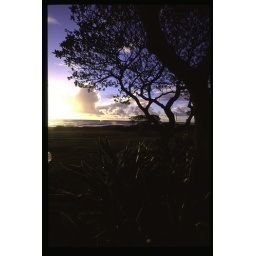
trees and grass in Kauai